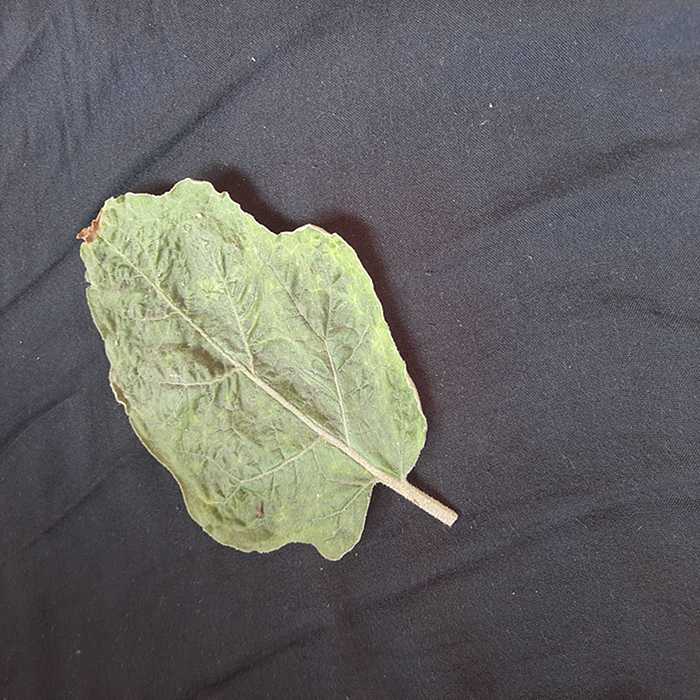
Plant: Eggplant
Label: Eggplant begomovirus